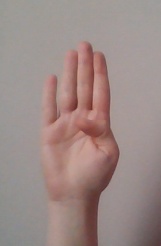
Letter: kaaf